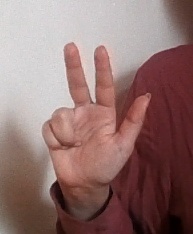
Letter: al